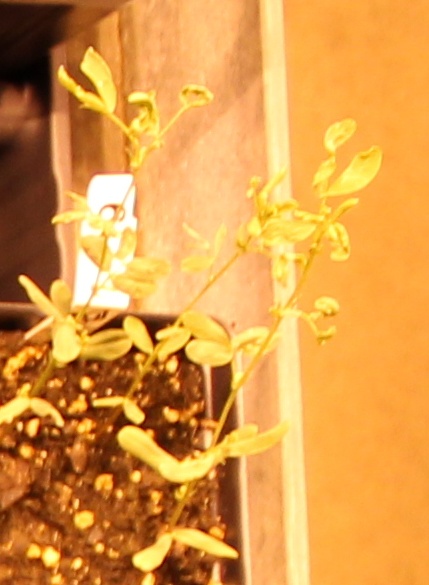
Label: Lentil